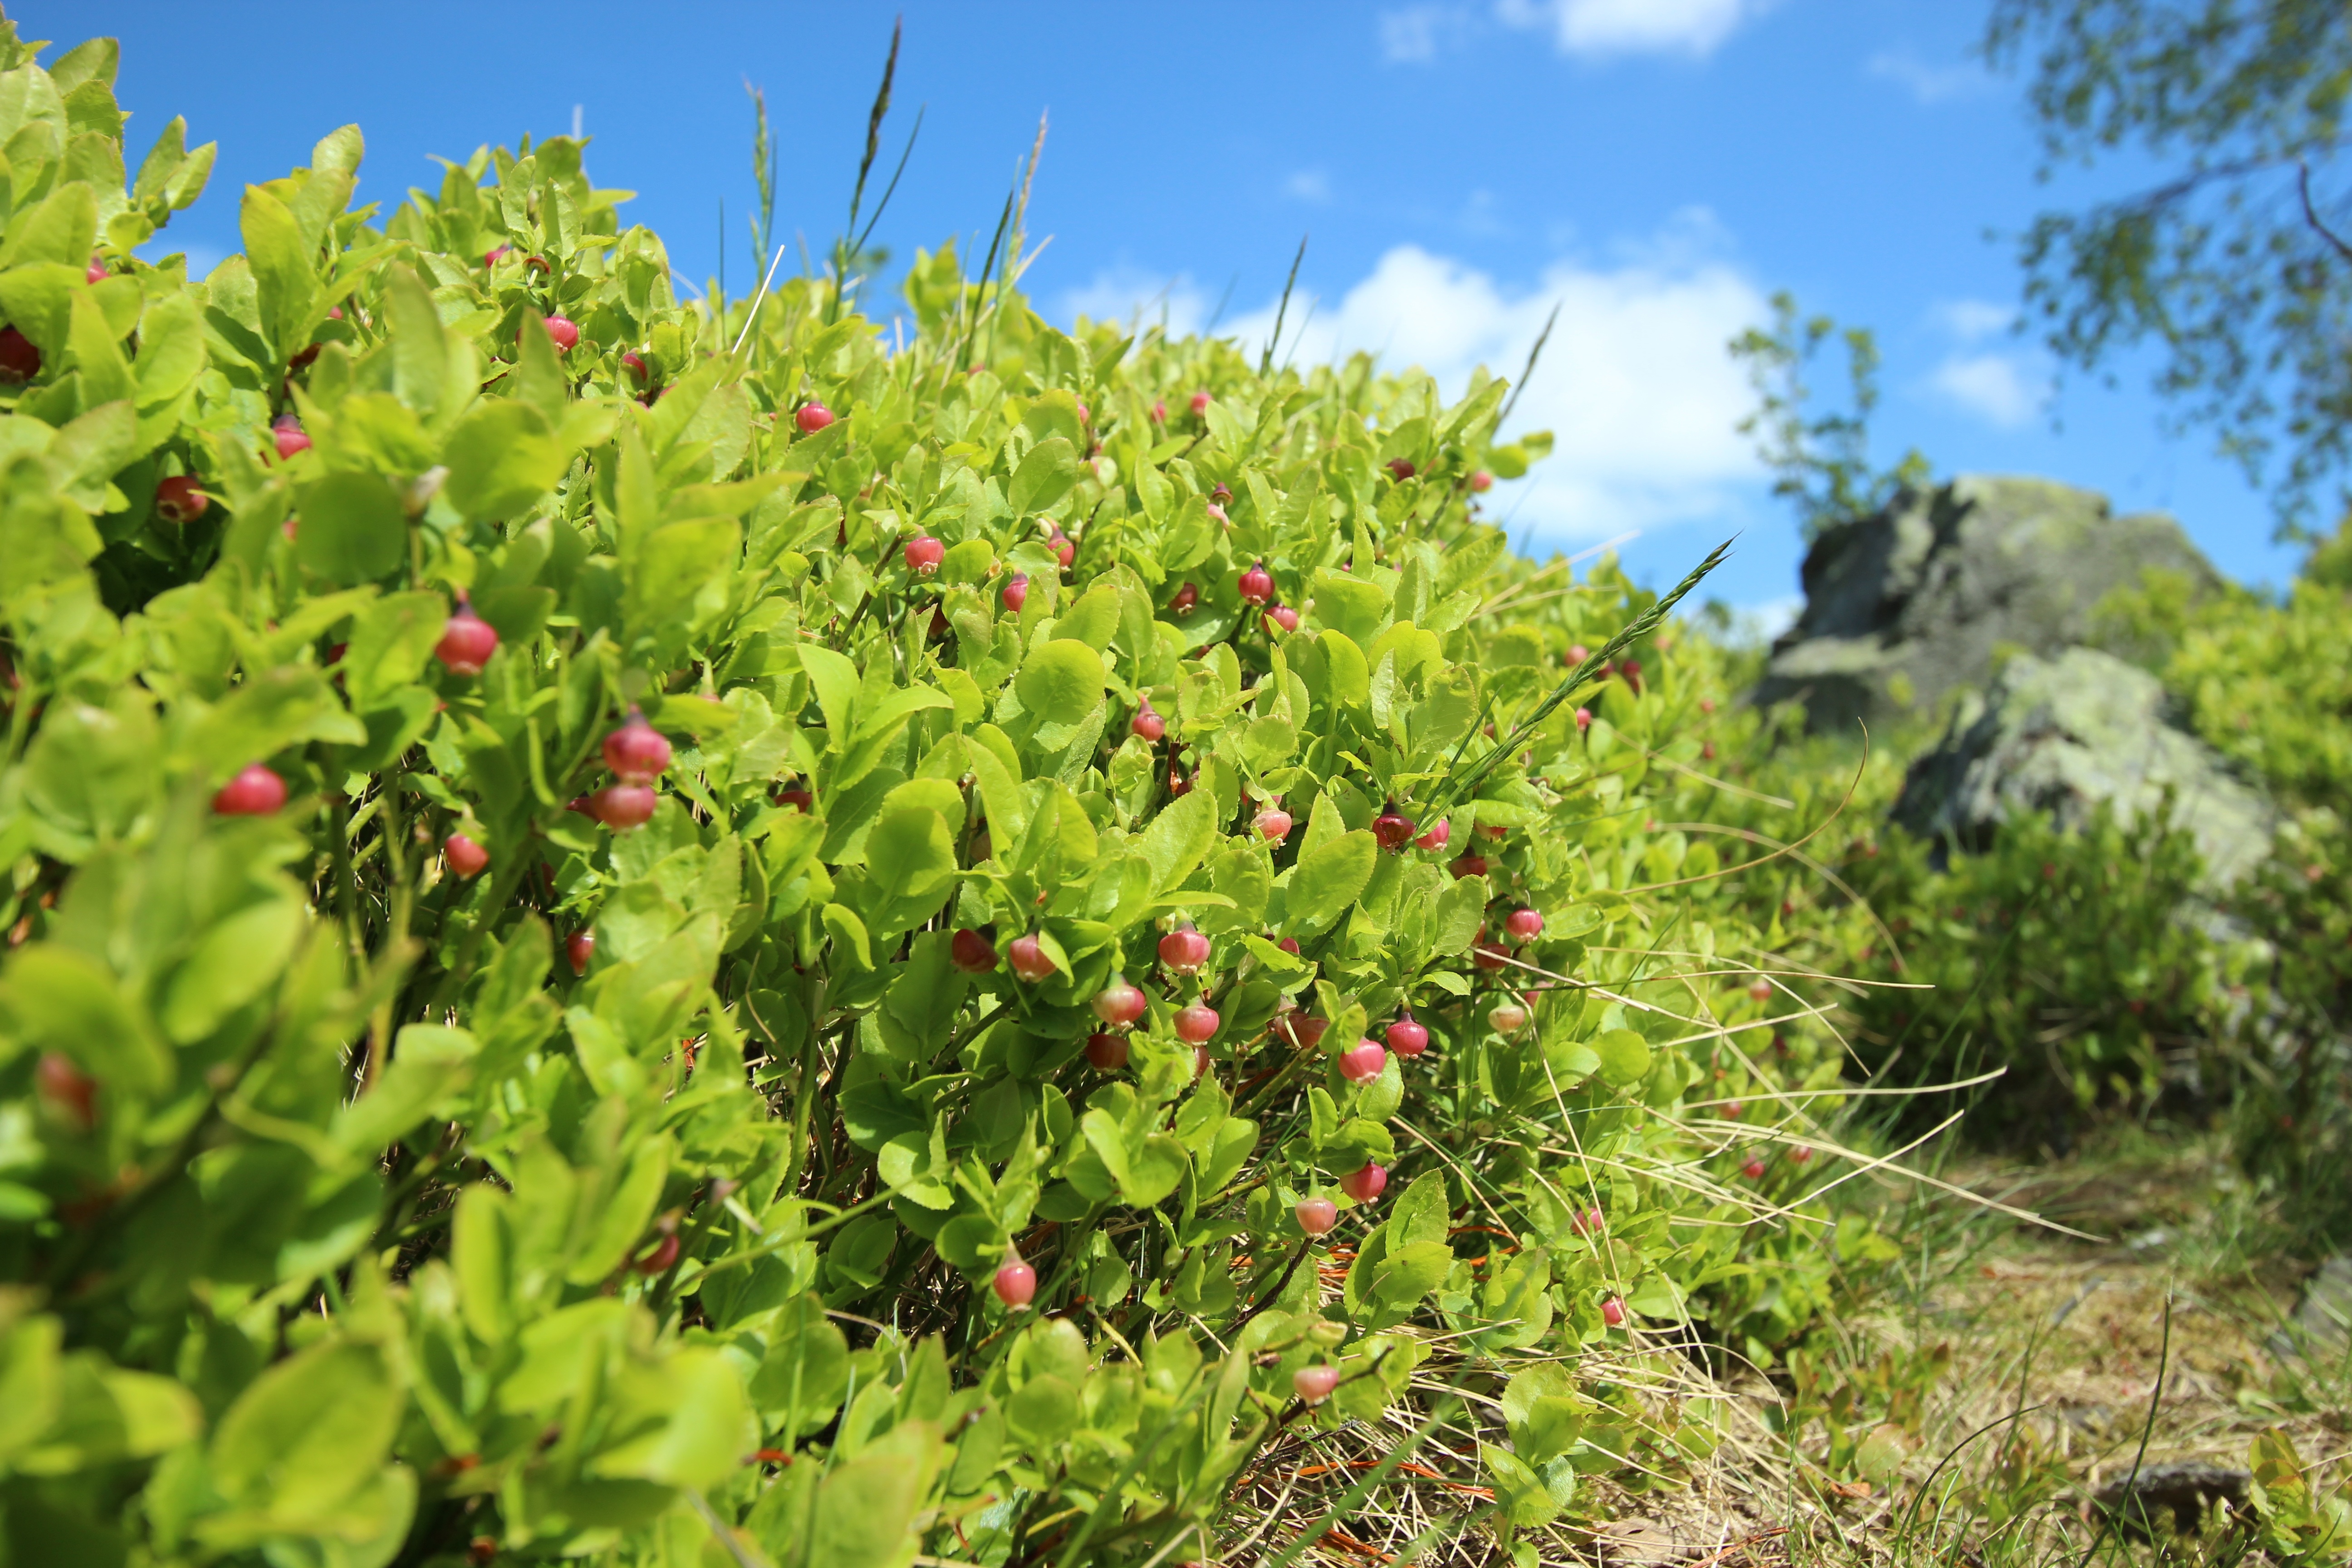
tree, nature, plant, meadow, fruit, berry, flower, summer, food, green, produce, natural, evergreen, agriculture, flora, wildflower, leaves, shrub, fruits, vegetarian, organic, flowering plant, woody plant, land plant